1st Independent Parachute Brigade (Poland)

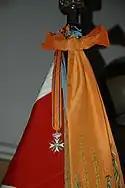
Military William Order awarded to the Polish 1st Independent Parachute Brigade

During the operation, the Brigade's anti-tank battery went into Arnhem on the third day of the battle (19 September), supporting the British paratroopers at Oosterbeek. This left Sosabowski with only PIATs as anti-tank capability. The light artillery battery was left behind in England due to a shortage of gliders. Owing to bad weather and a shortage of transport planes, the drop into Driel was delayed by two days, to 21 September. The British units which were supposed to cover the landing zone were in a bad situation and out of radio contact with the main Allied forces. Finally, the 2nd Battalion, and elements of the 3rd Battalion, with support troops from the Brigade's Medical Company, Engineer Company and HQ Company, were dropped under German fire east of Driel. They overran Driel, after it was realised that the Heveadorp ferry had been destroyed. In Driel, the Polish paratroopers set up a defensive "hedgehog" position, from which over the next two nights further attempts were made to cross the Rhine.